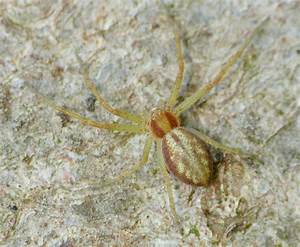
Label: ragno